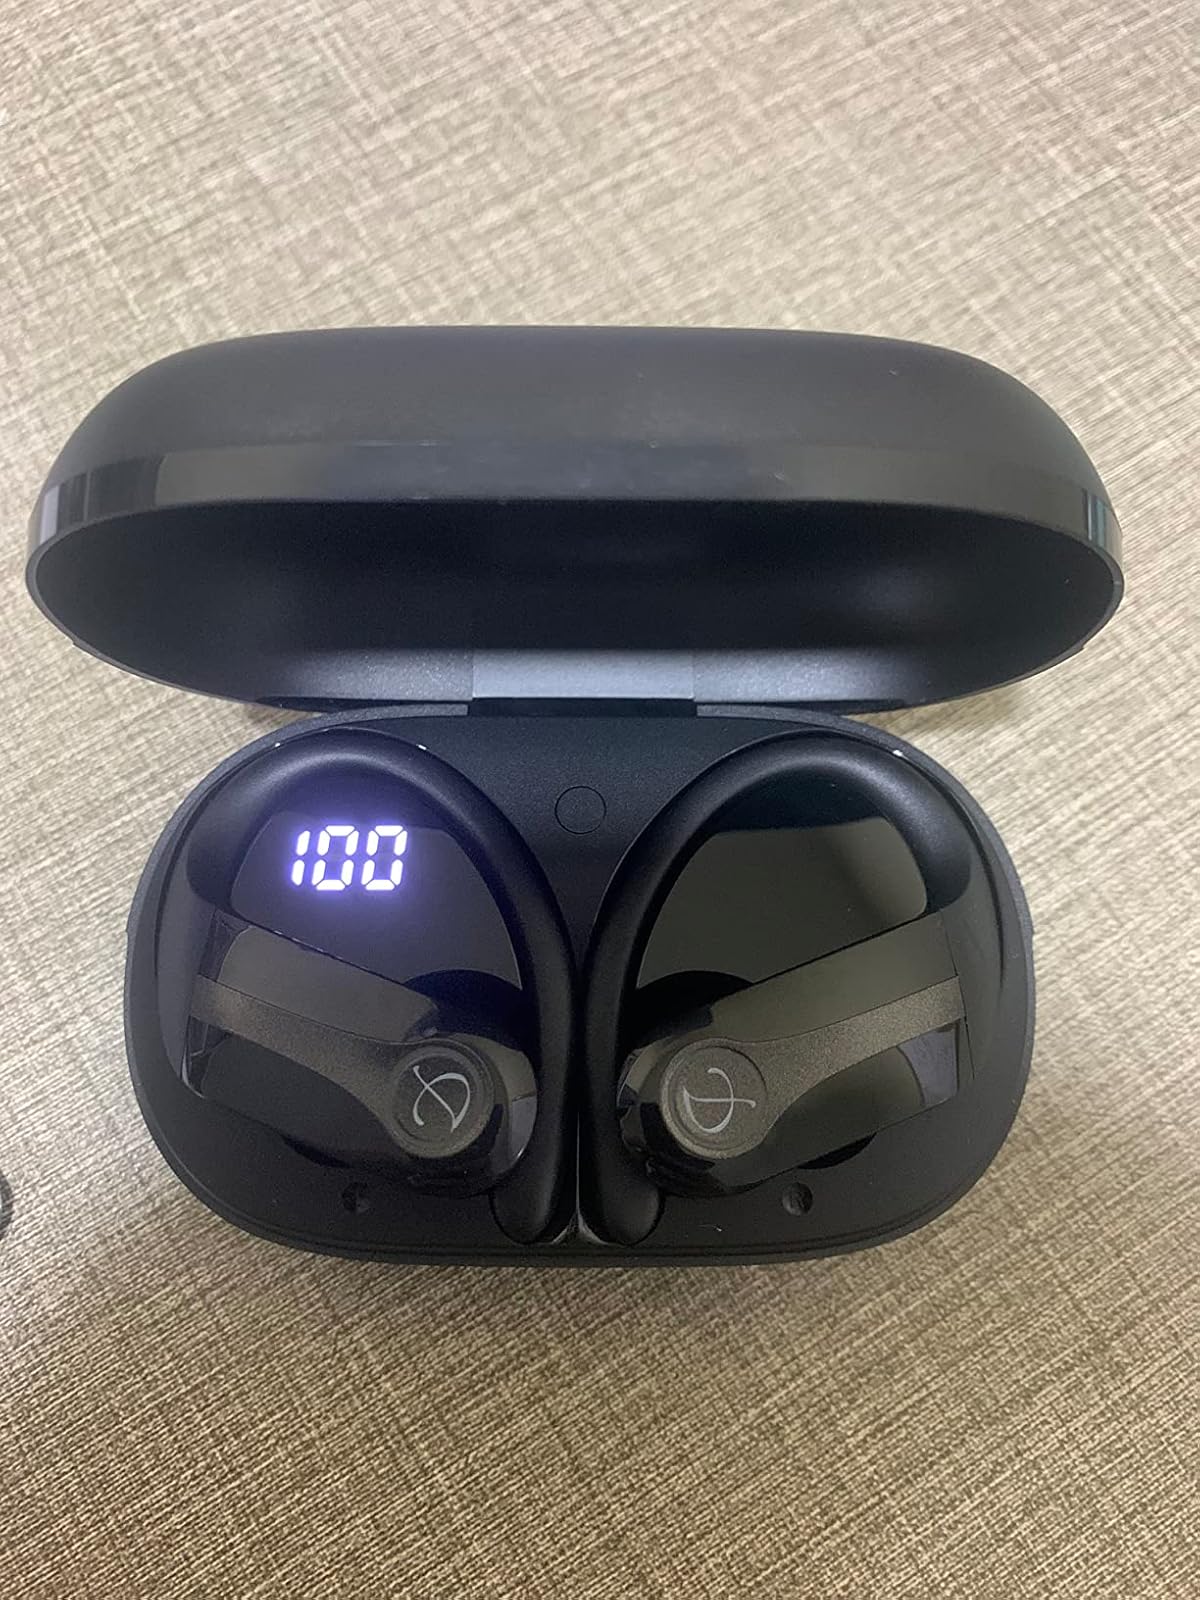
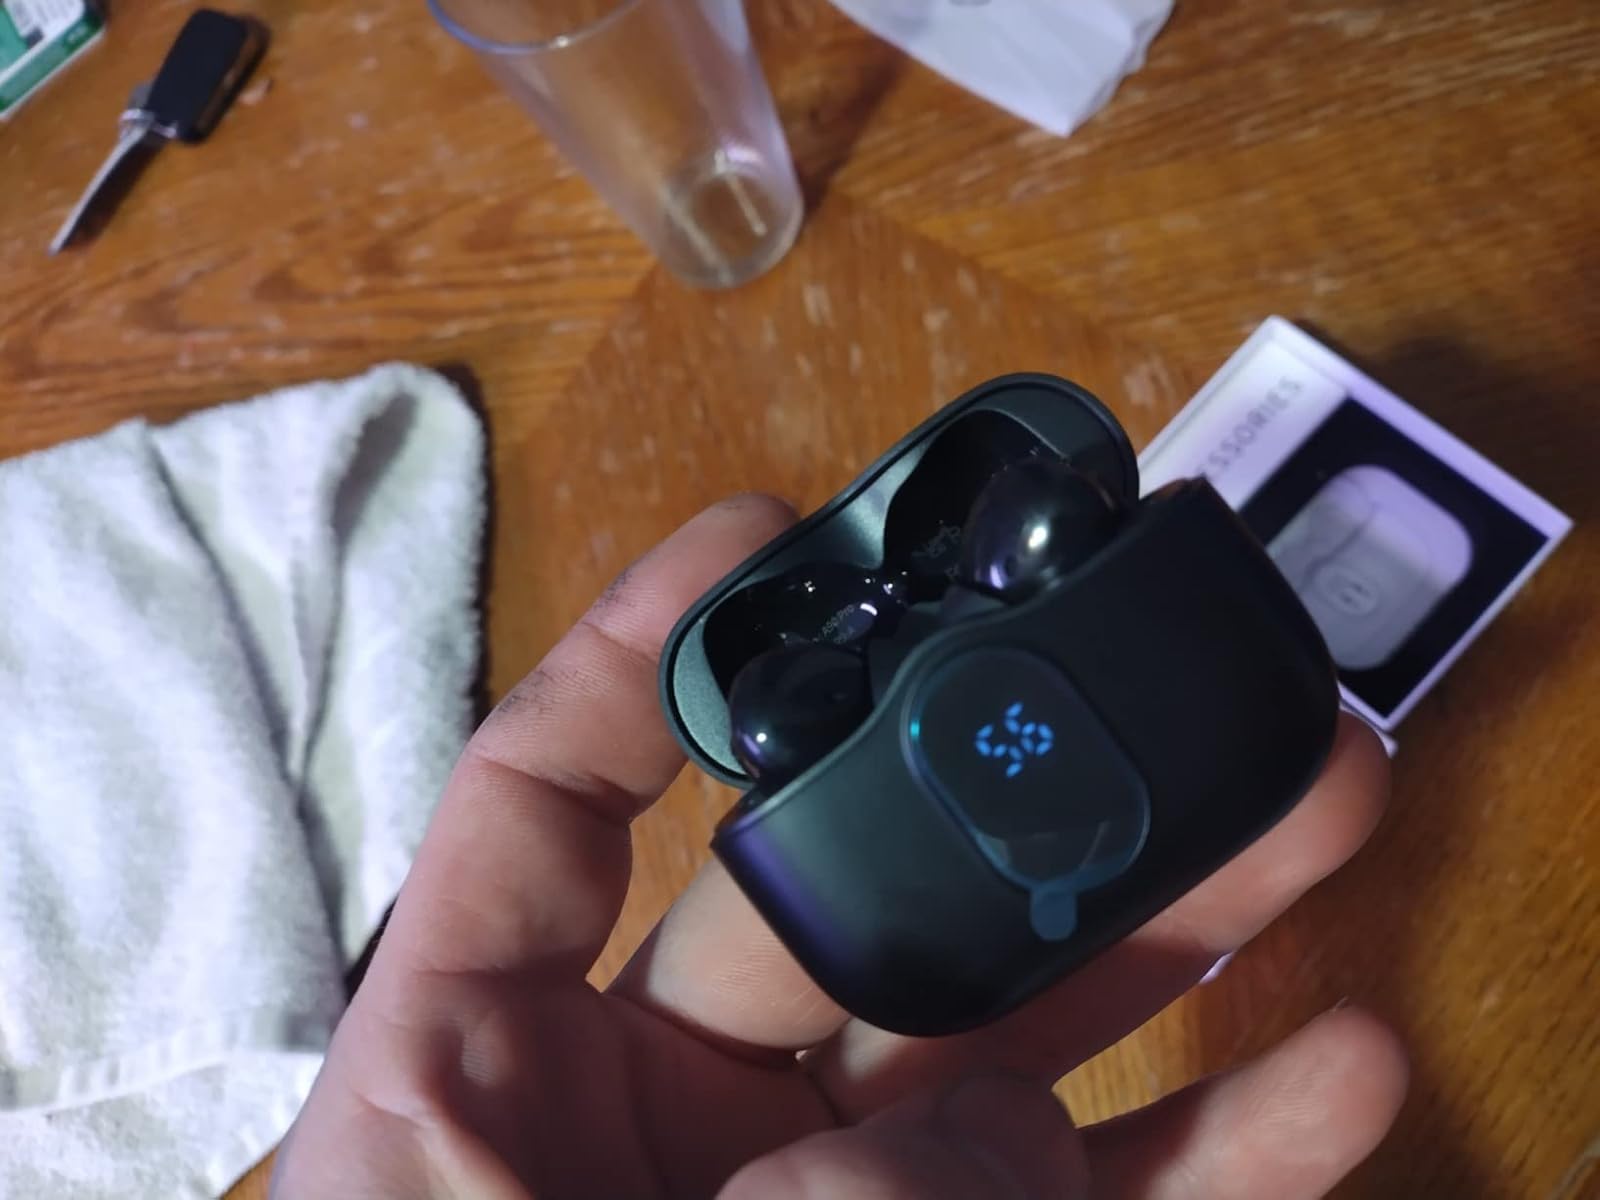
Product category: earbuds
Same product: no